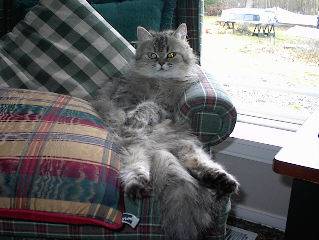
Label: cat